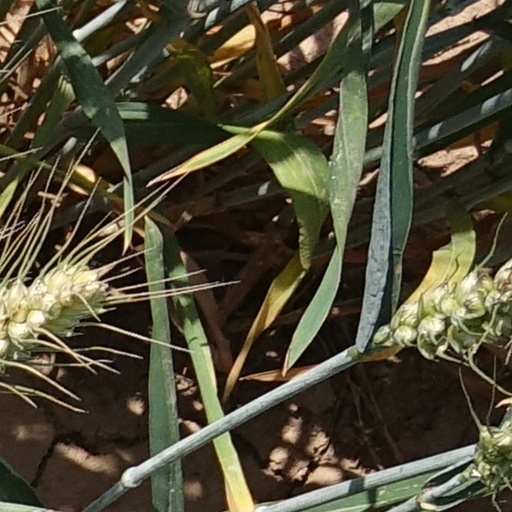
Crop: wheat